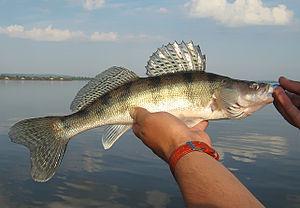
Sander volgensis, le Sandre de la Volga, est une espèce proche du sandre mais de taille plus réduite.